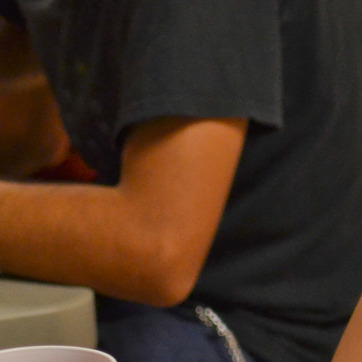
Material: skin